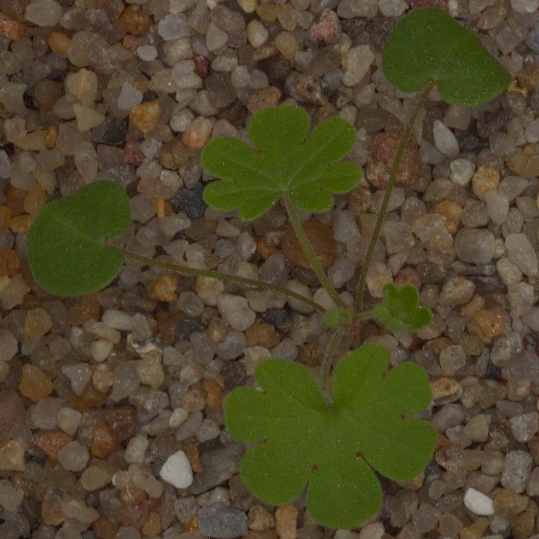
Label: smallflowered_cranesbill